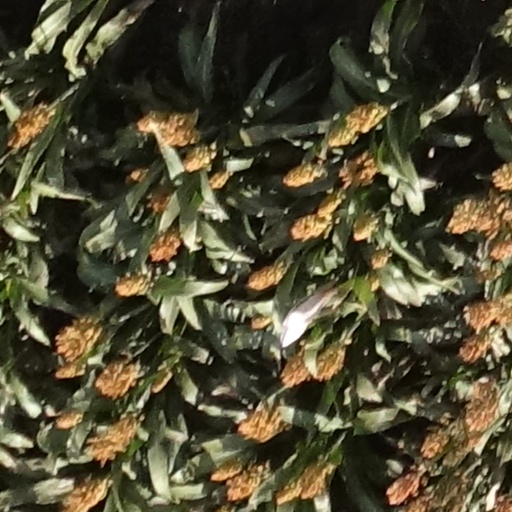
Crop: sorghum